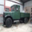
Label: truck